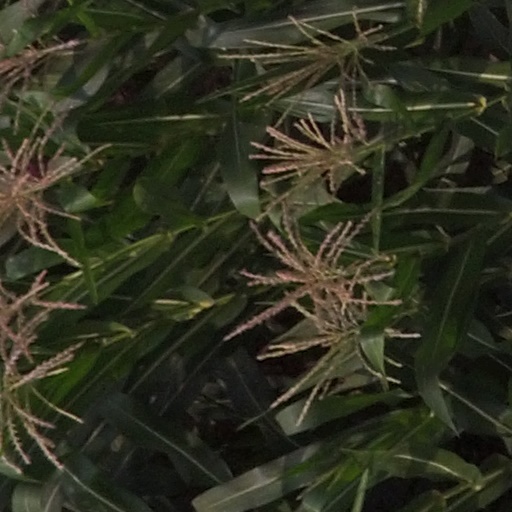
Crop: maize; corn